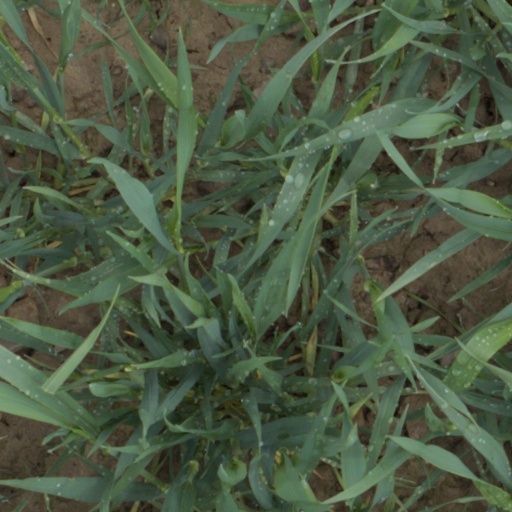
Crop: wheat